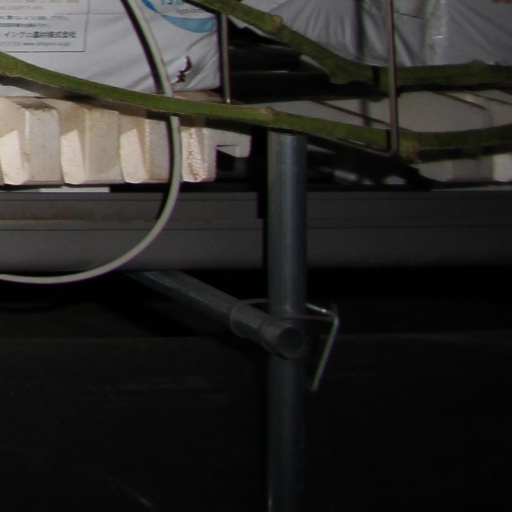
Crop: tomato